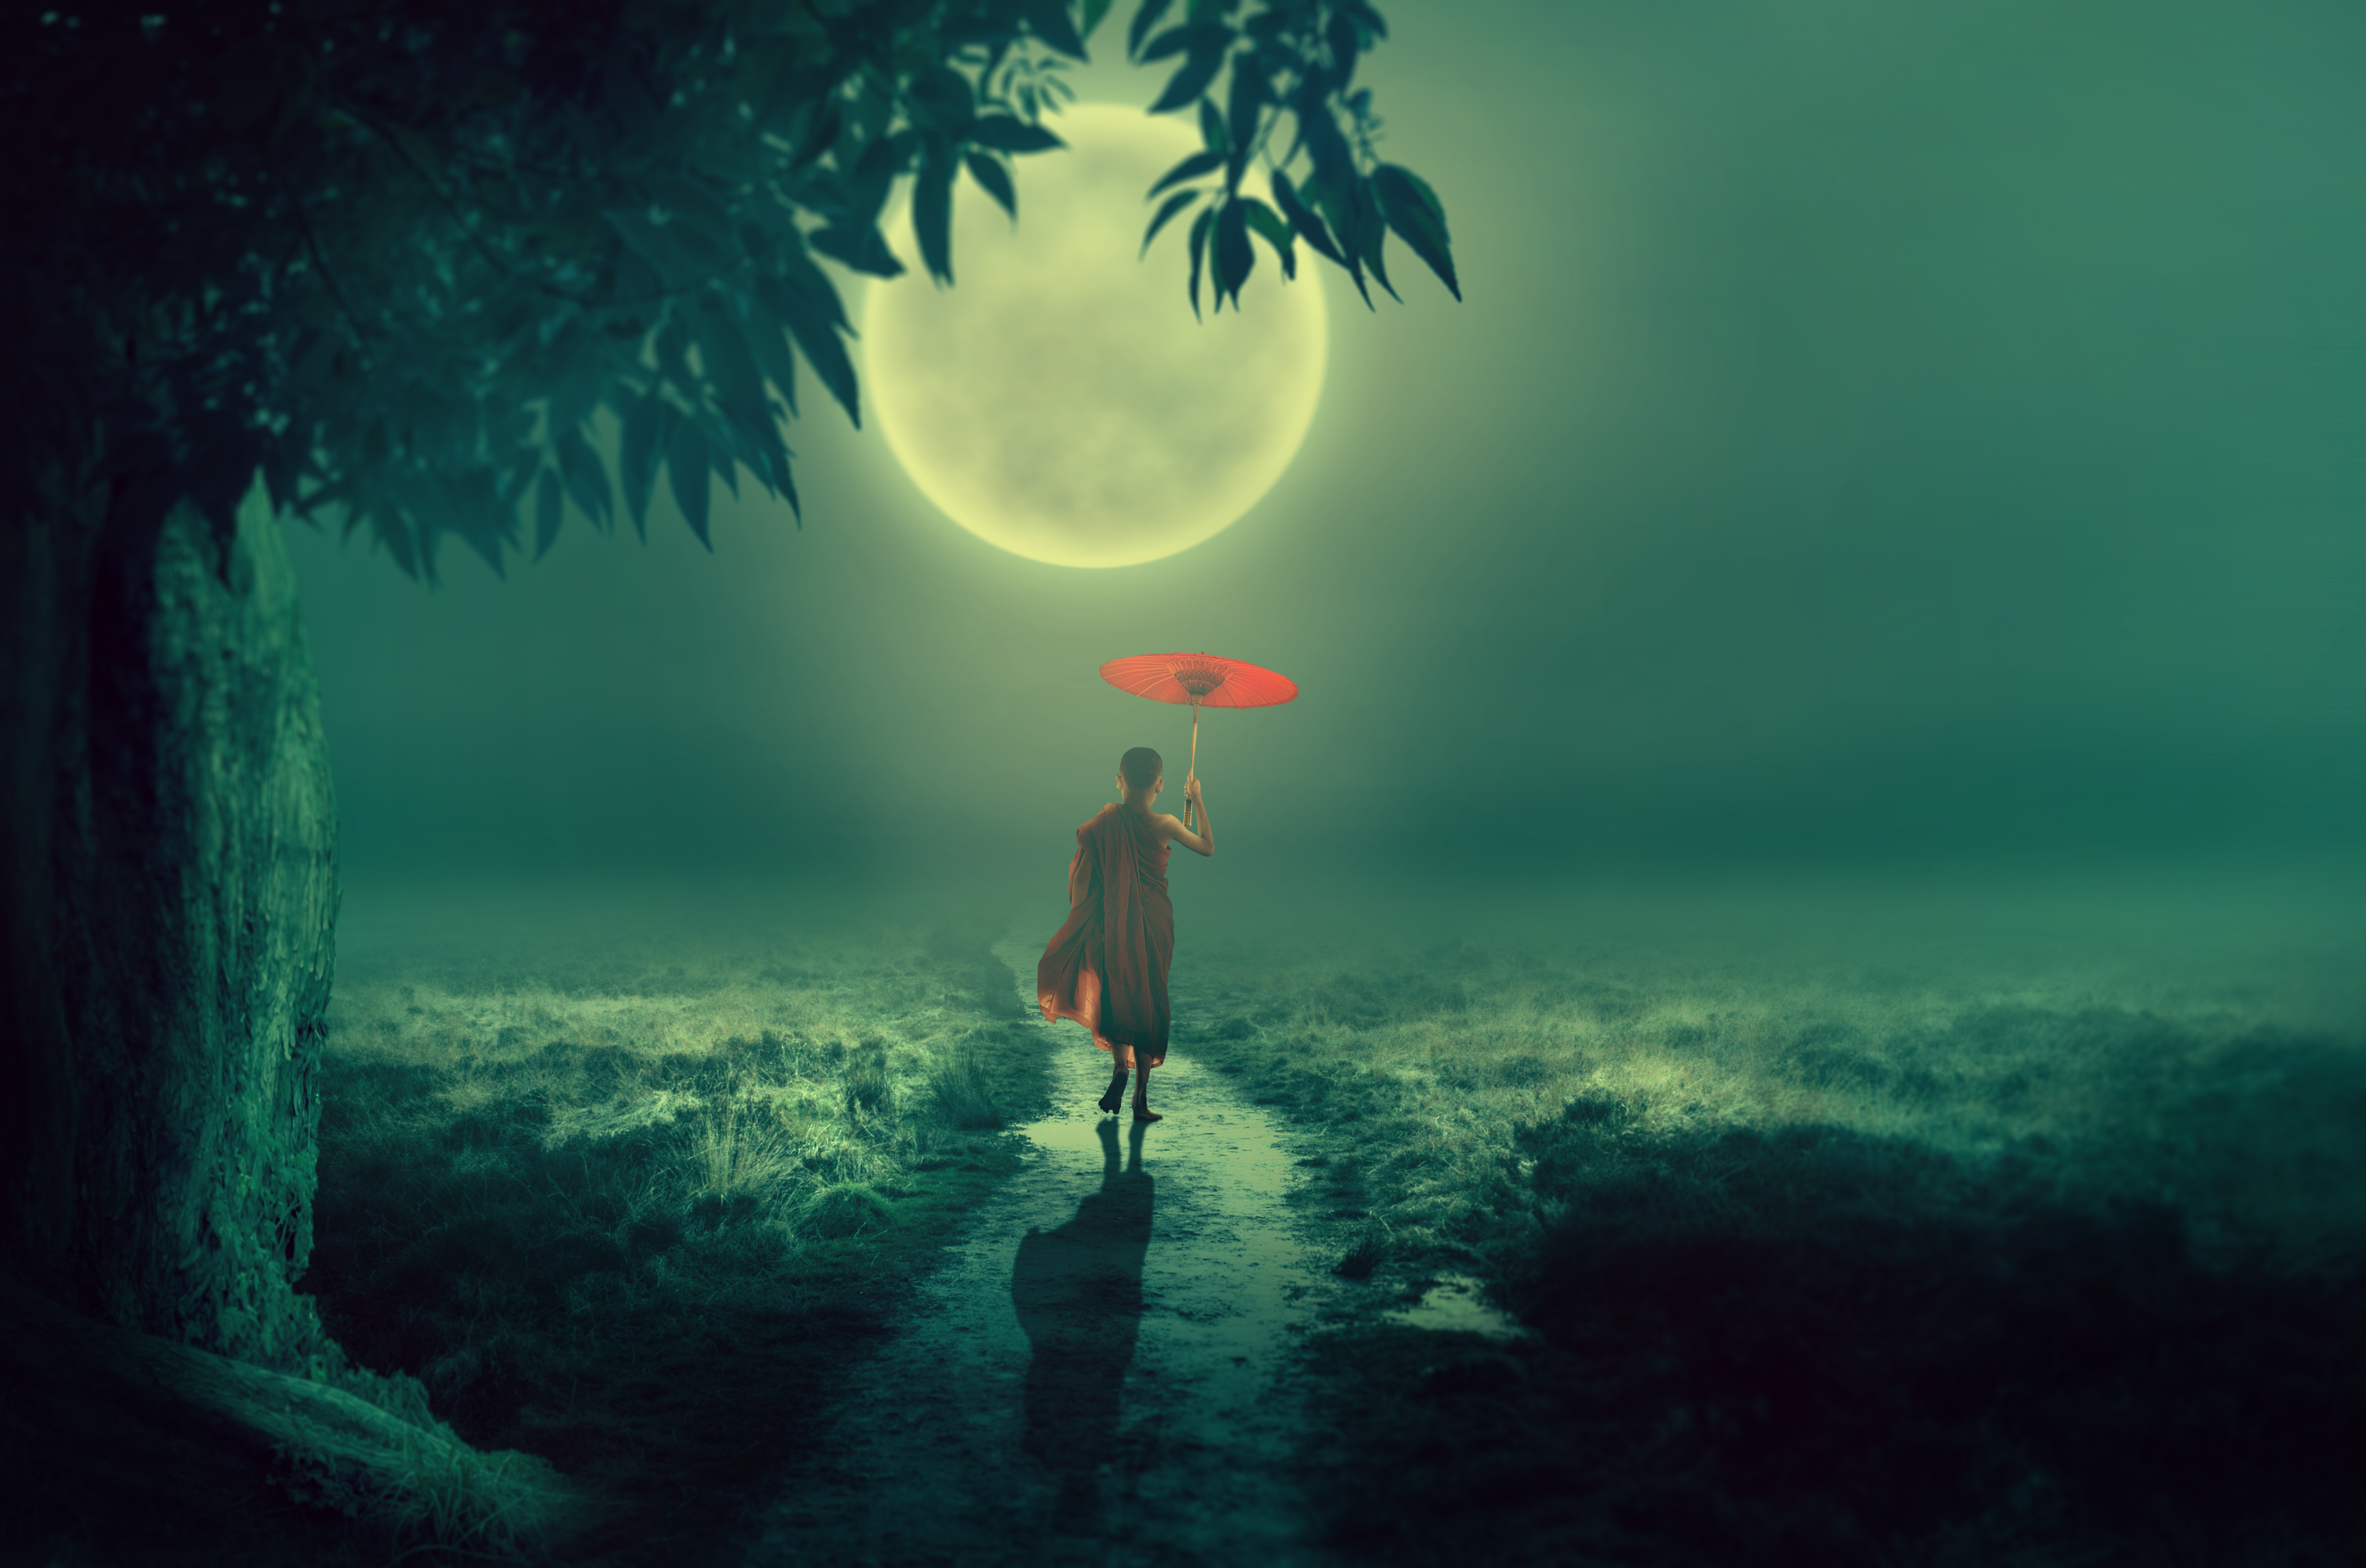
tree, moon, dirt road, monk, umbrella, moonlight, boy, path, grass, landscape, light, mystic, fairytale, fog, eerie, night, atmosphere, barefoot, faith, buddhist, student, mysterious, nature, underwater, water, darkness, sky, screenshot, computer wallpaper, organism, sea